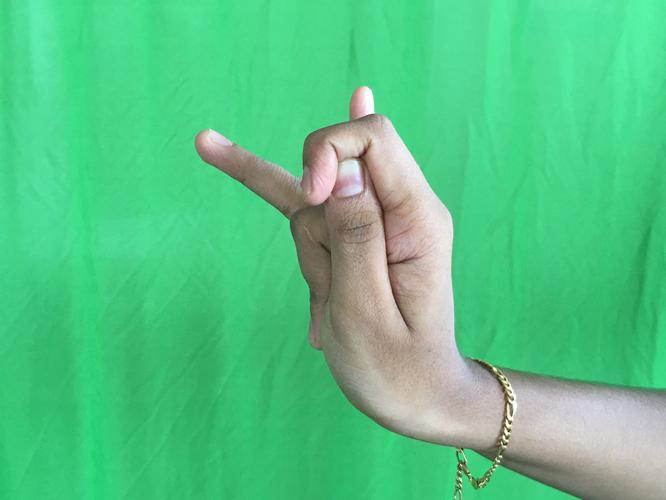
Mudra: Katakamukha_3
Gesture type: single_hand